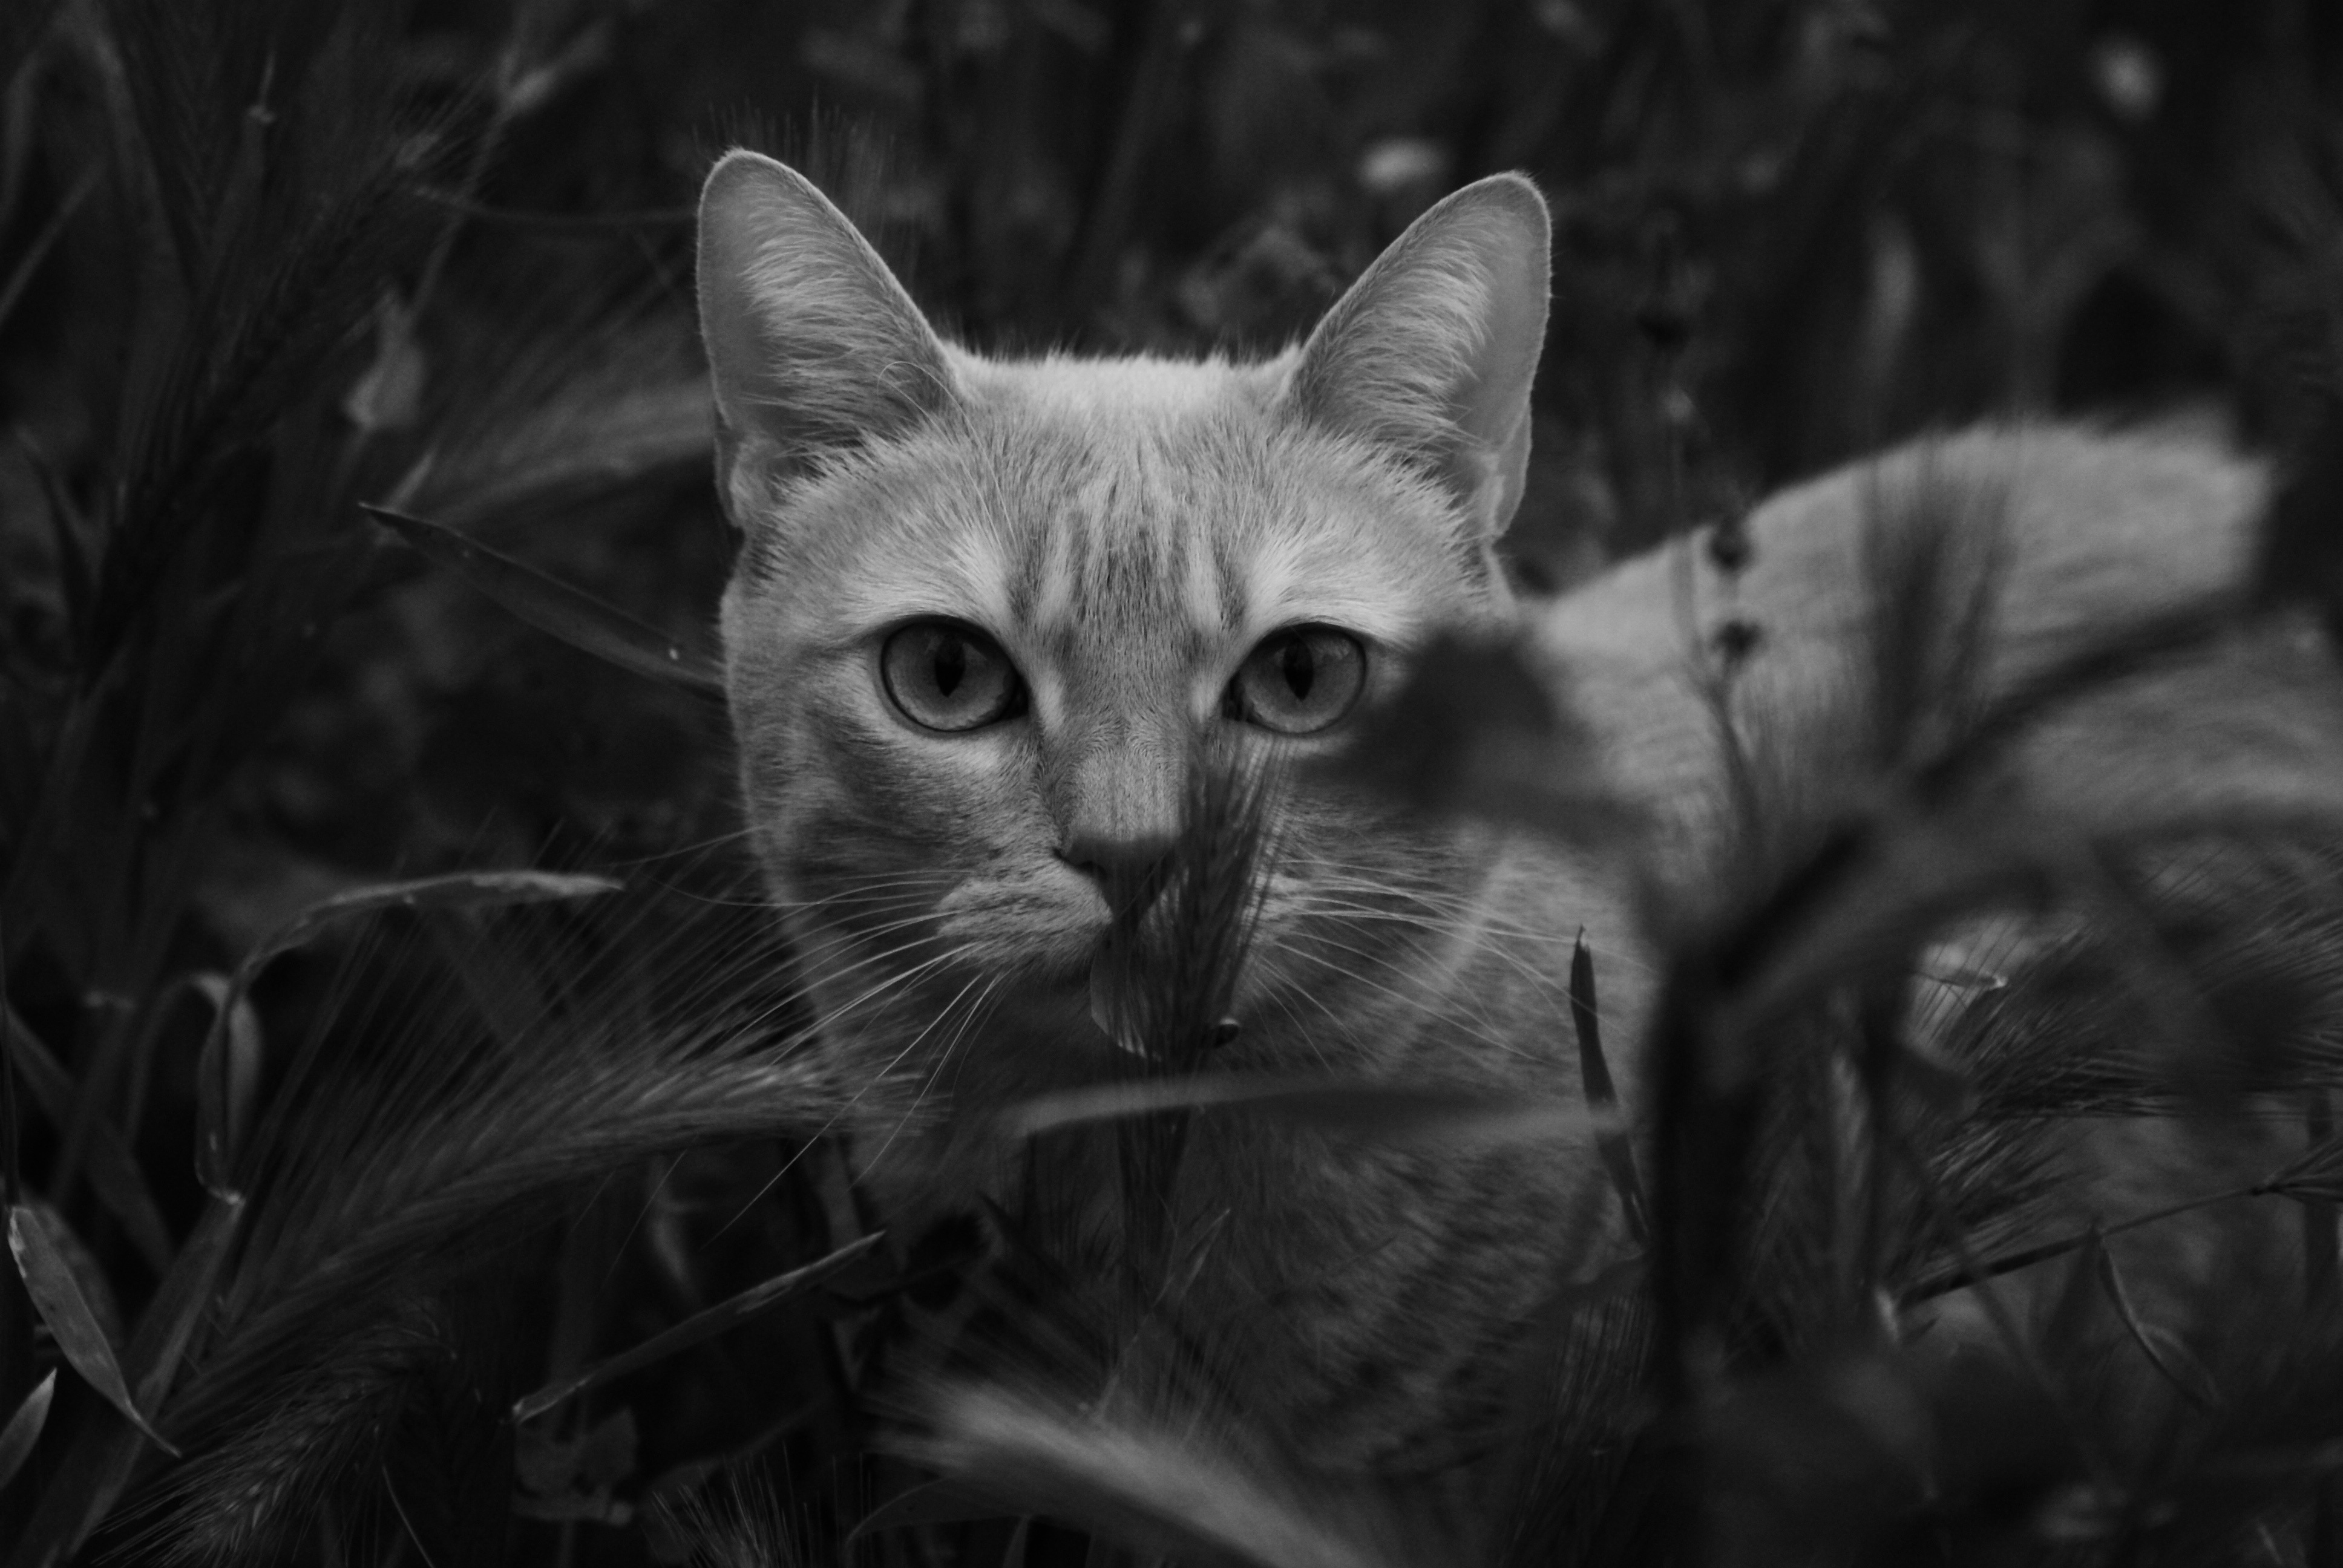
nature, black and white, pet, cat, mammal, black, monochrome, fauna, close up, whiskers, animals, vertebrate, wild cat, monochrome photography, small to medium sized cats, cat like mammal